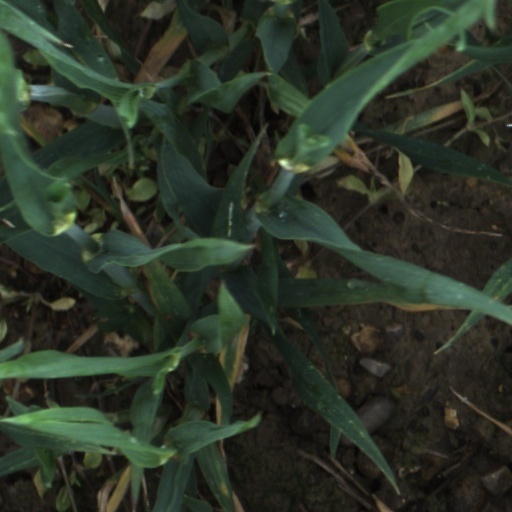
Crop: wheat